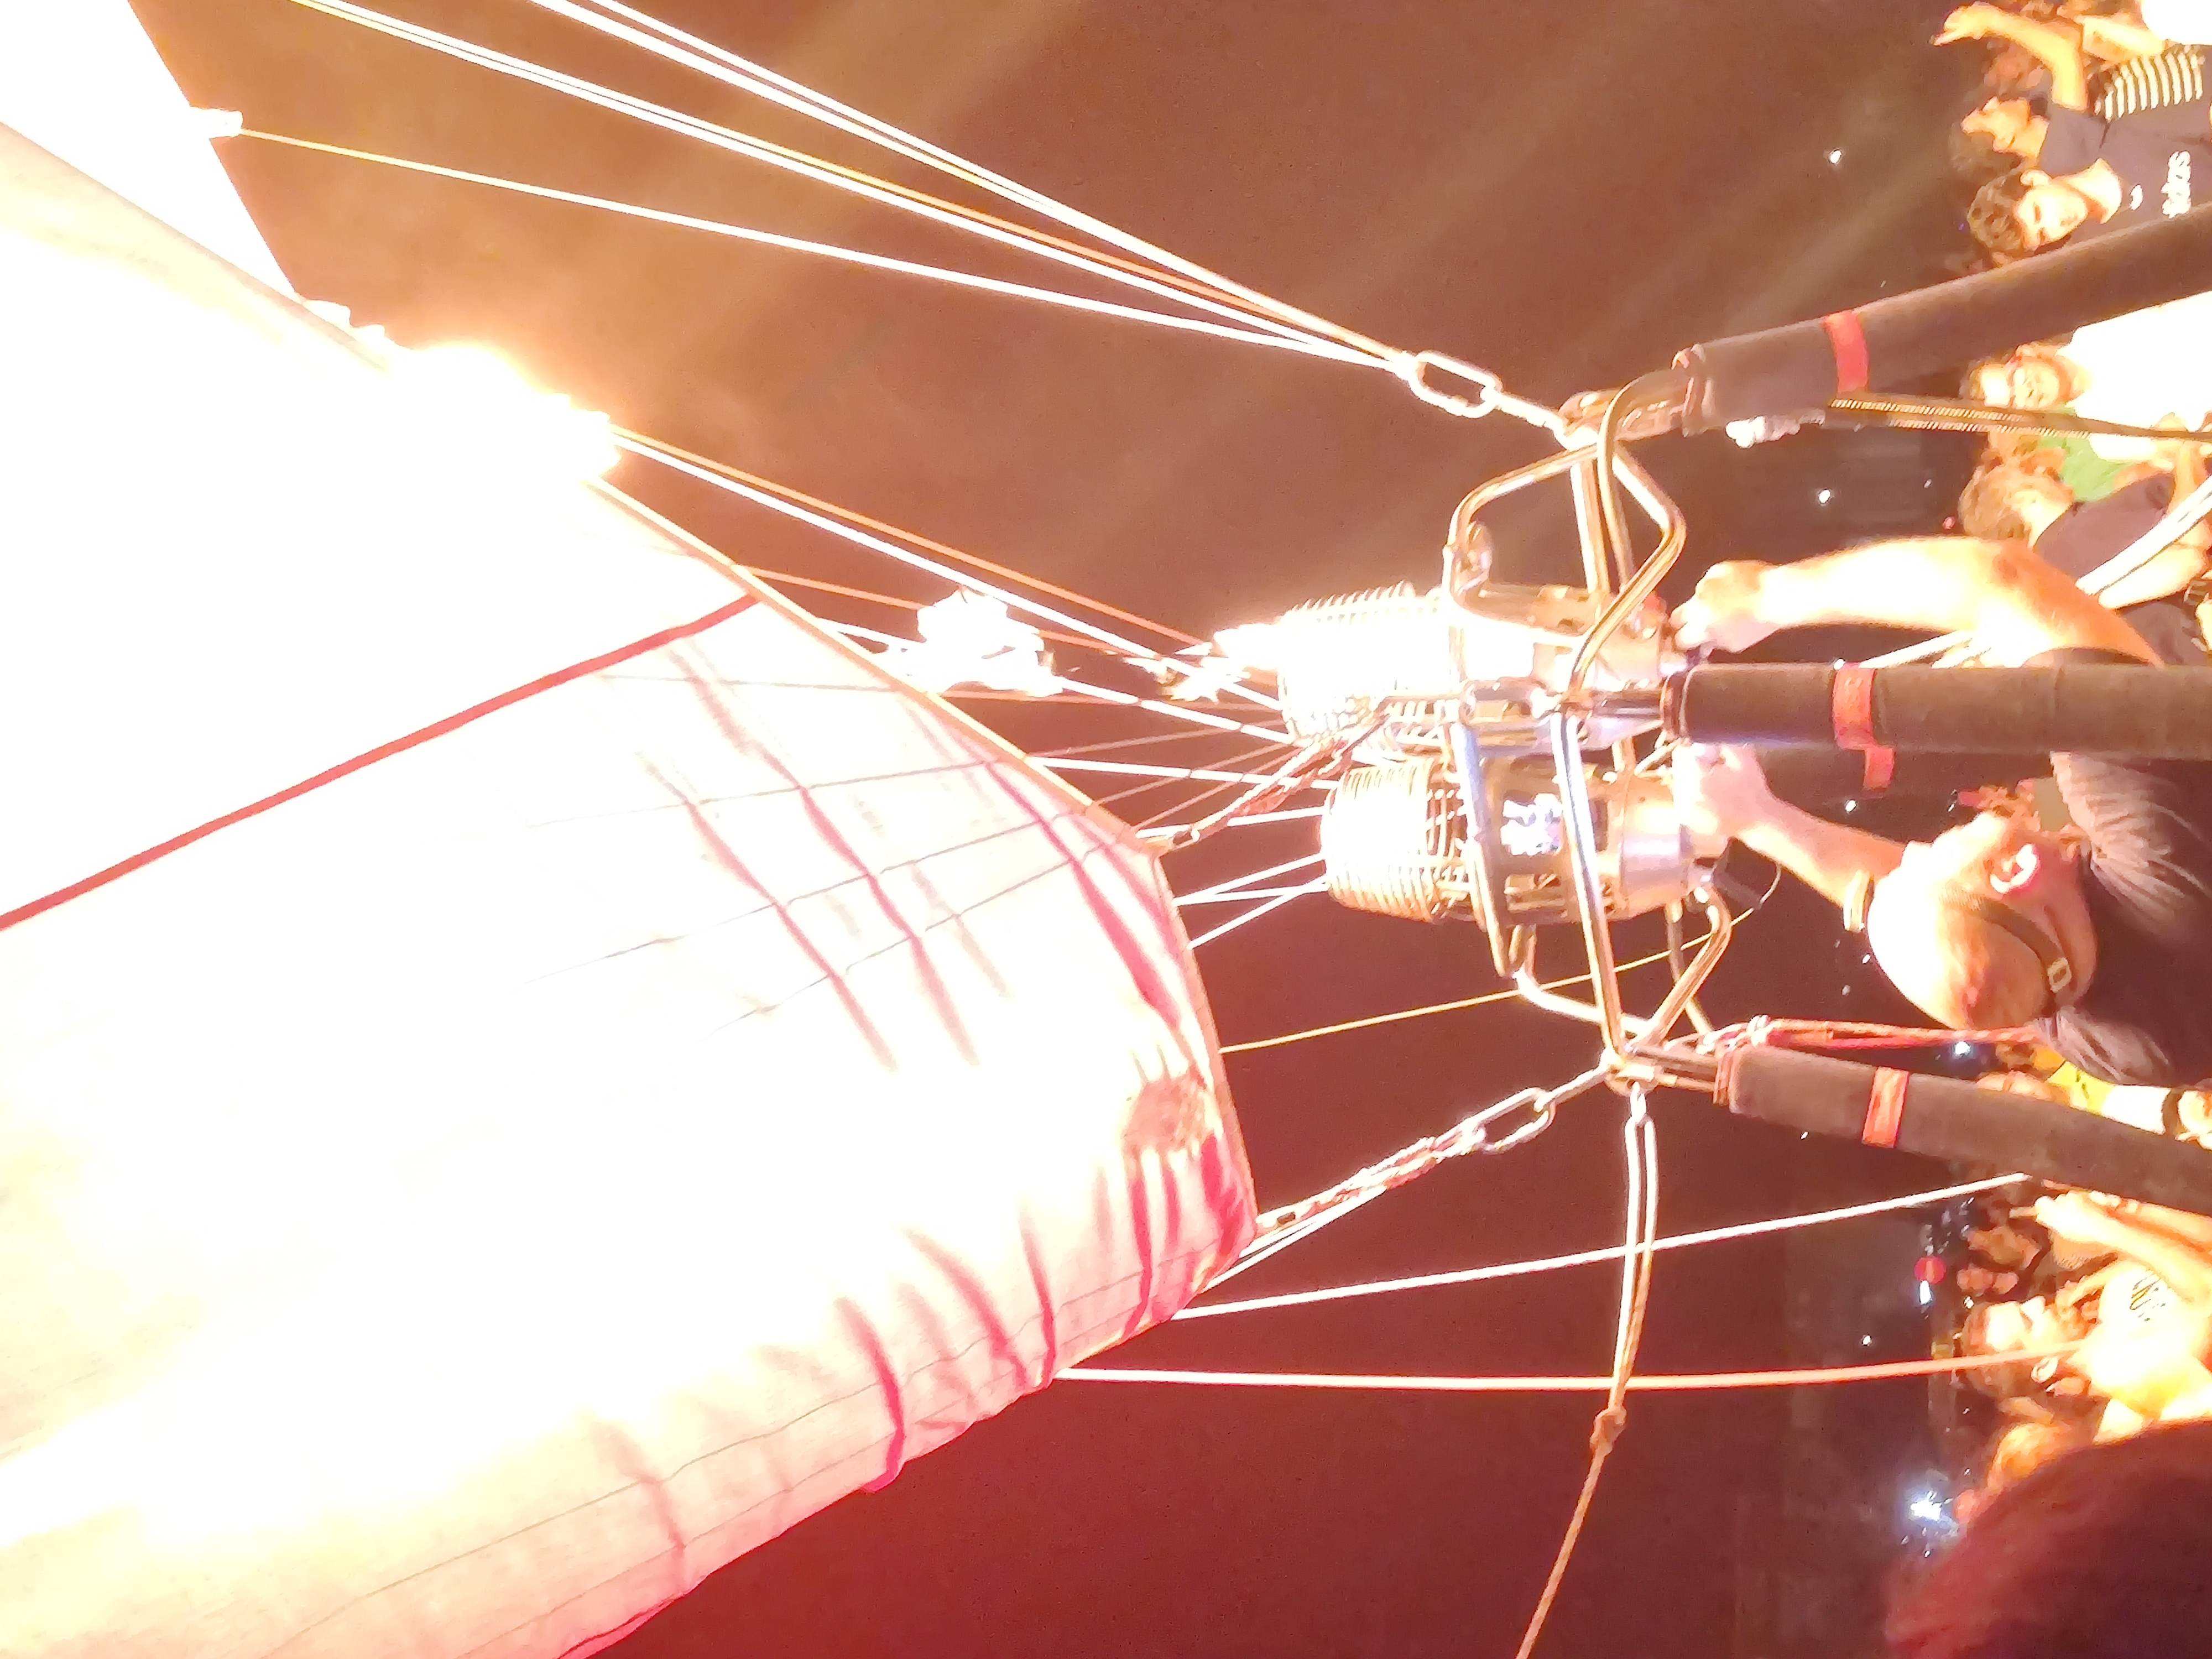
natural, light, line, electricity, lens flare, wire, metal